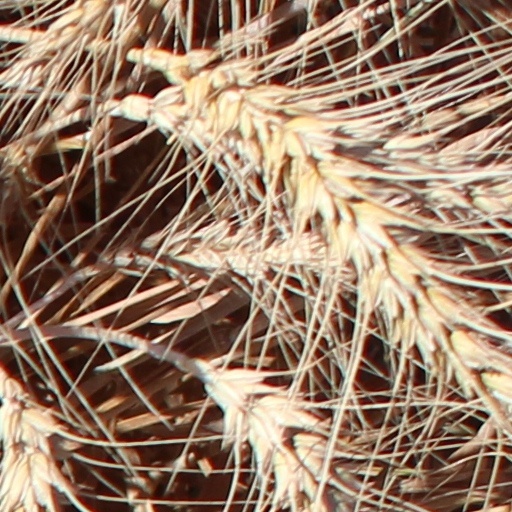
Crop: wheat